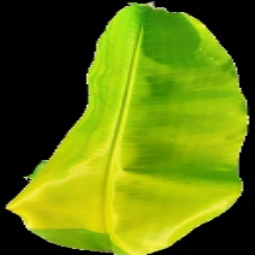
Label: Zinc